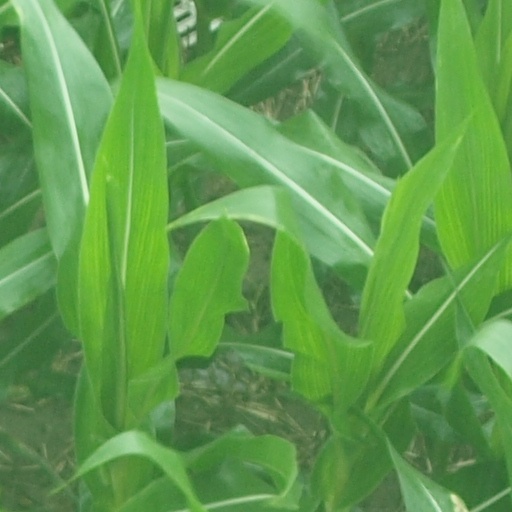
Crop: maize; corn